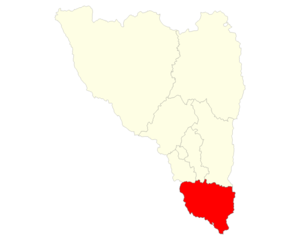
Localisation du district d'Andramasina dans la région Analamanga
Andramasina est un district de Madagascar, situé dans la partie est de la province d'Antananarivo, dans la région d'Analamanga.